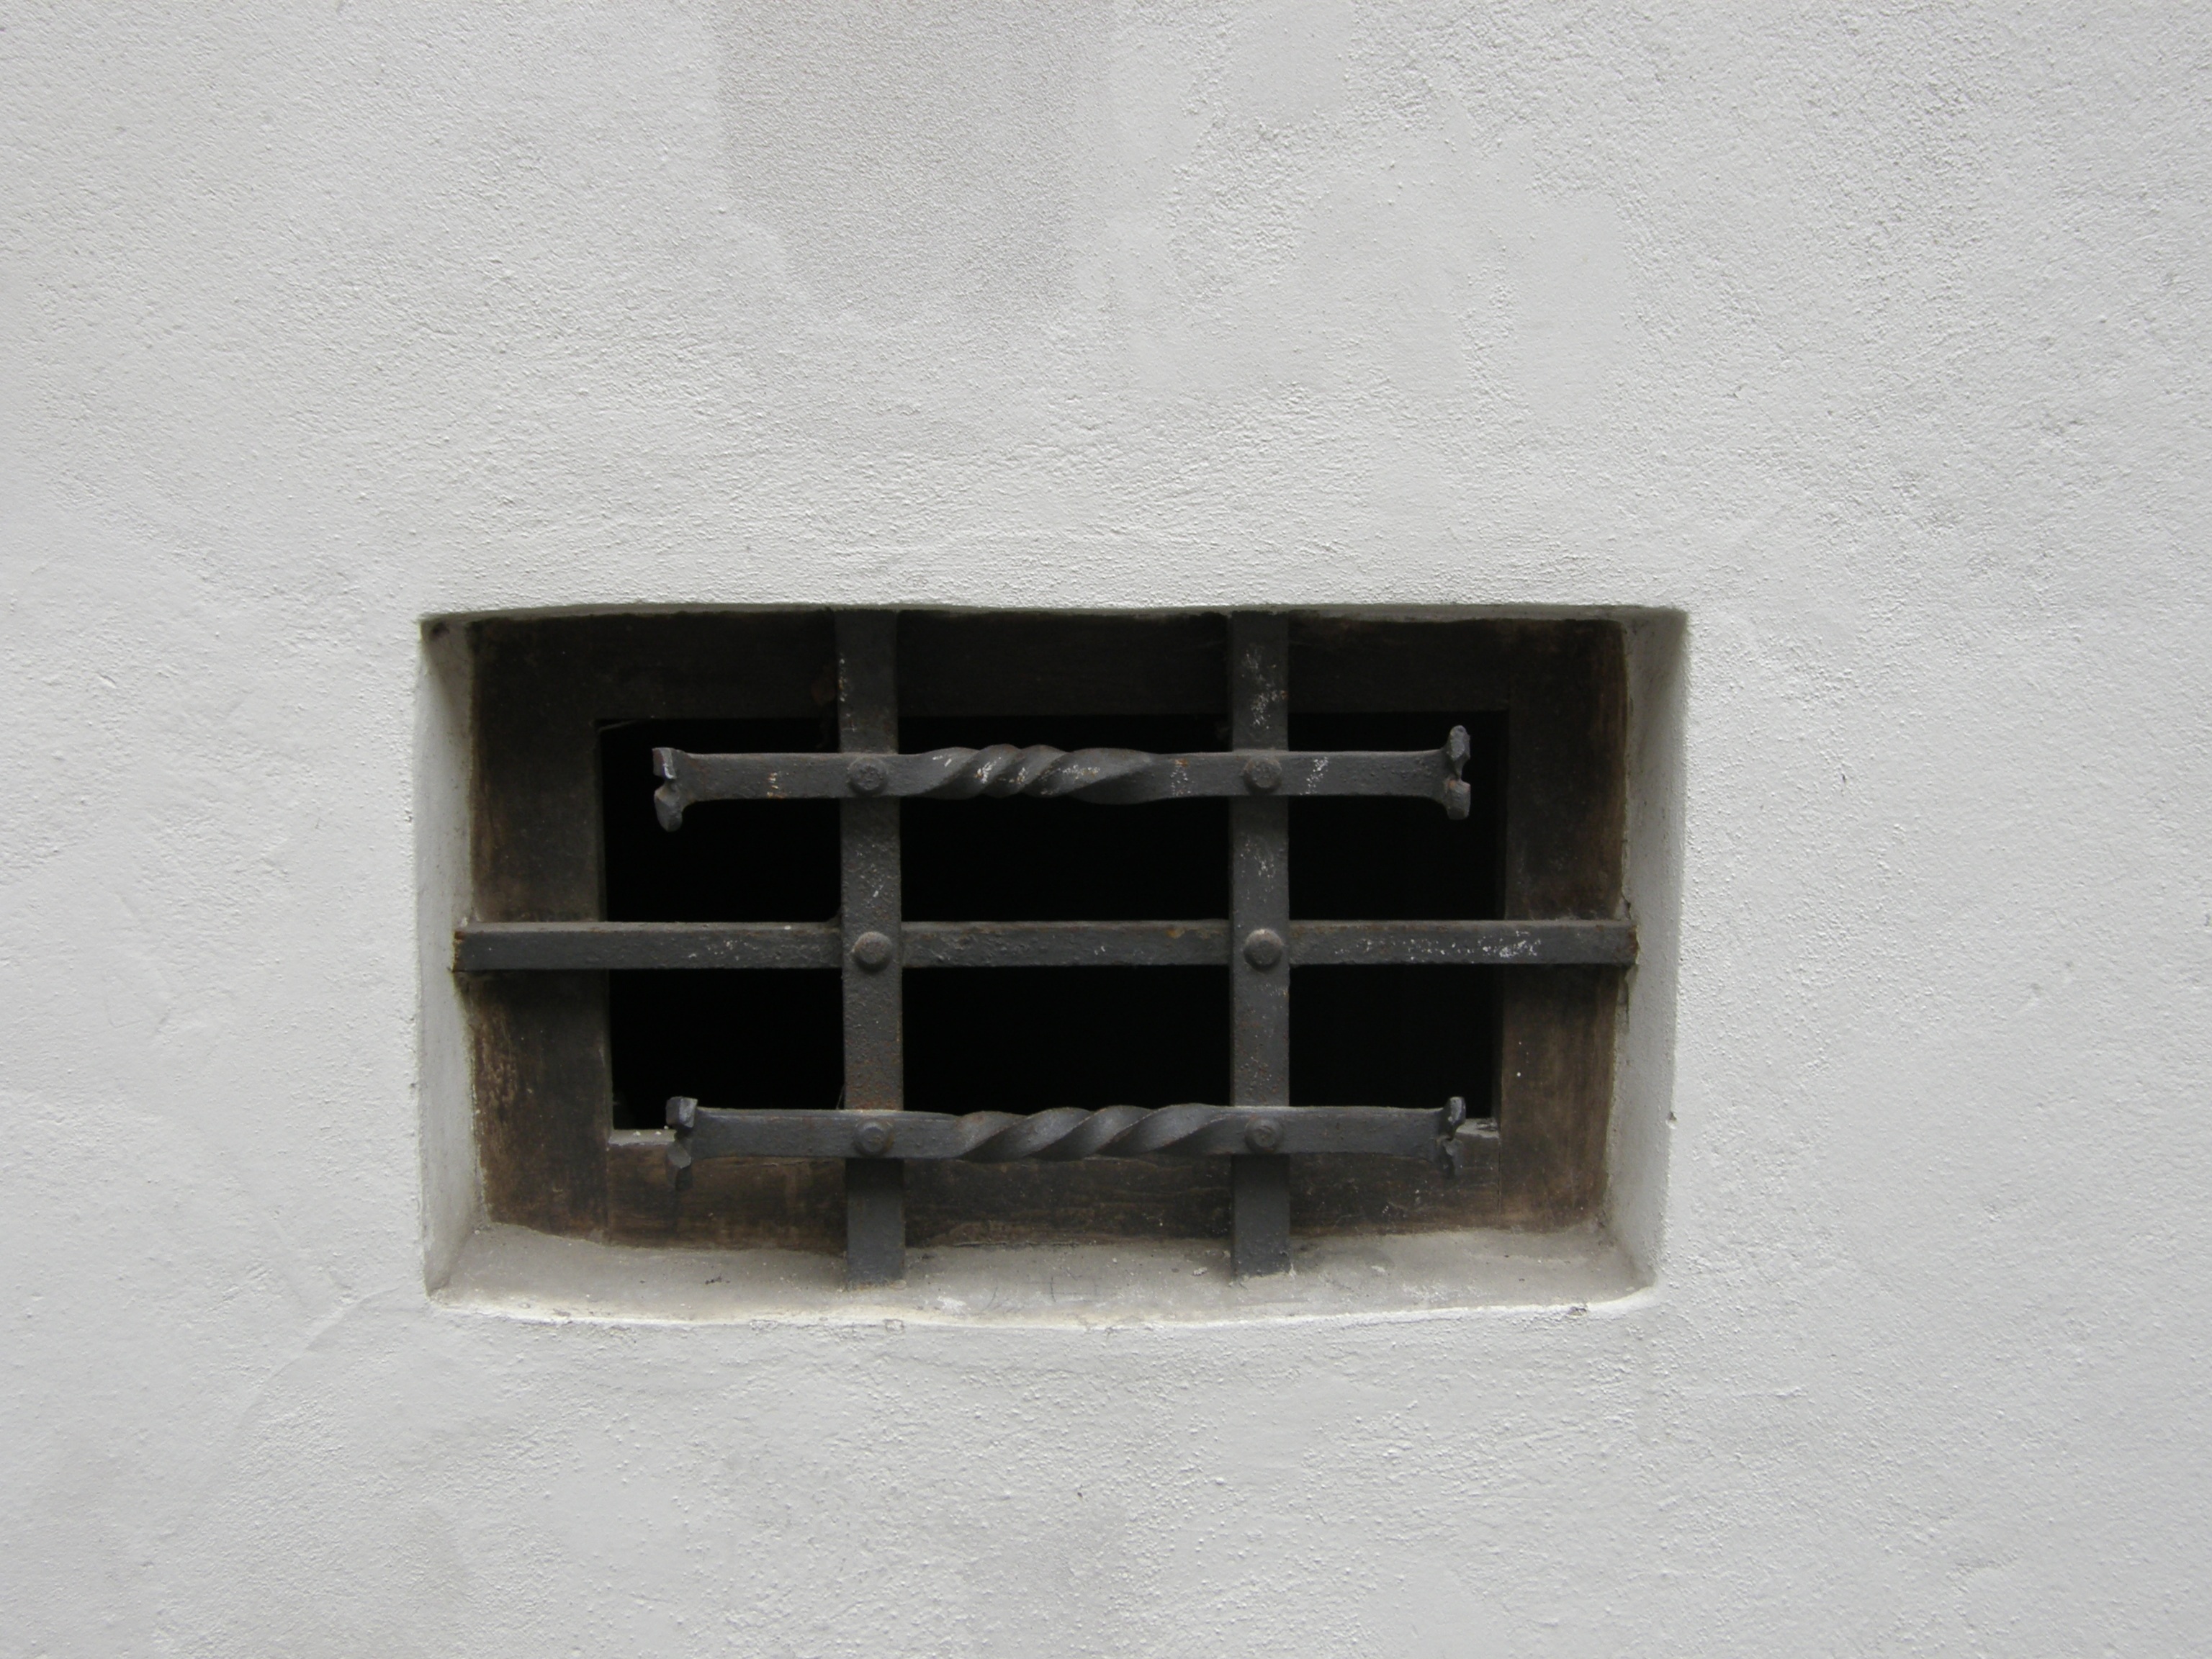
wood, white, vintage, window, old, wall, steel, metal, shelf, furniture, lighting, material, rectangle, picture frame, iron, shape, old fashioned, roster